2nd Wessex Brigade, Royal Field Artillery

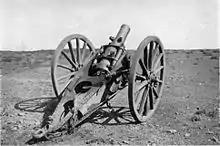
5-inch howitzer photographed in a desert setting.

The battery landed at Basra on 23 March 1915 with 12th Indian Division to join Indian Expeditionary Force 'D'. Soon afterwards it transferred to 6th (Poona) Division, which had been in action against Turkish forces in Mesopotamia since the previous November. In April 1915 the column under Maj-Gen Charles Townshend began its advance up the Tigris. At the Battle of Amara on 31 May, 6th (Poona) Division captured a series of hills, powerfully supported by heavy guns firing from river barges and the howitzers of 1/5th Hampshire Bty firing from Fort Snipe, though the battery was out of range when the infantry took the last hill. The attack was resumed the next day, with the guns concentrating on Abu Aran, and Amara fell on 2 June. 12th Indian Division then began to advance up the Euphrates towards Nasiriyah. When it ran into serious opposition in 14 July, reinforcements were sent across from the Tigris, including a section of 1/5th Hampshire Bty. The renewed attack went in on 24 July, with the howitzers firing on enemy trenches at Thorneycroft Point. As the infantry advanced the guns lifted in front of them; by 13.00 the enemy were in full retreat, driven out once more by the guns. 1/5th Hampshire Bty then returned to the Tigris.